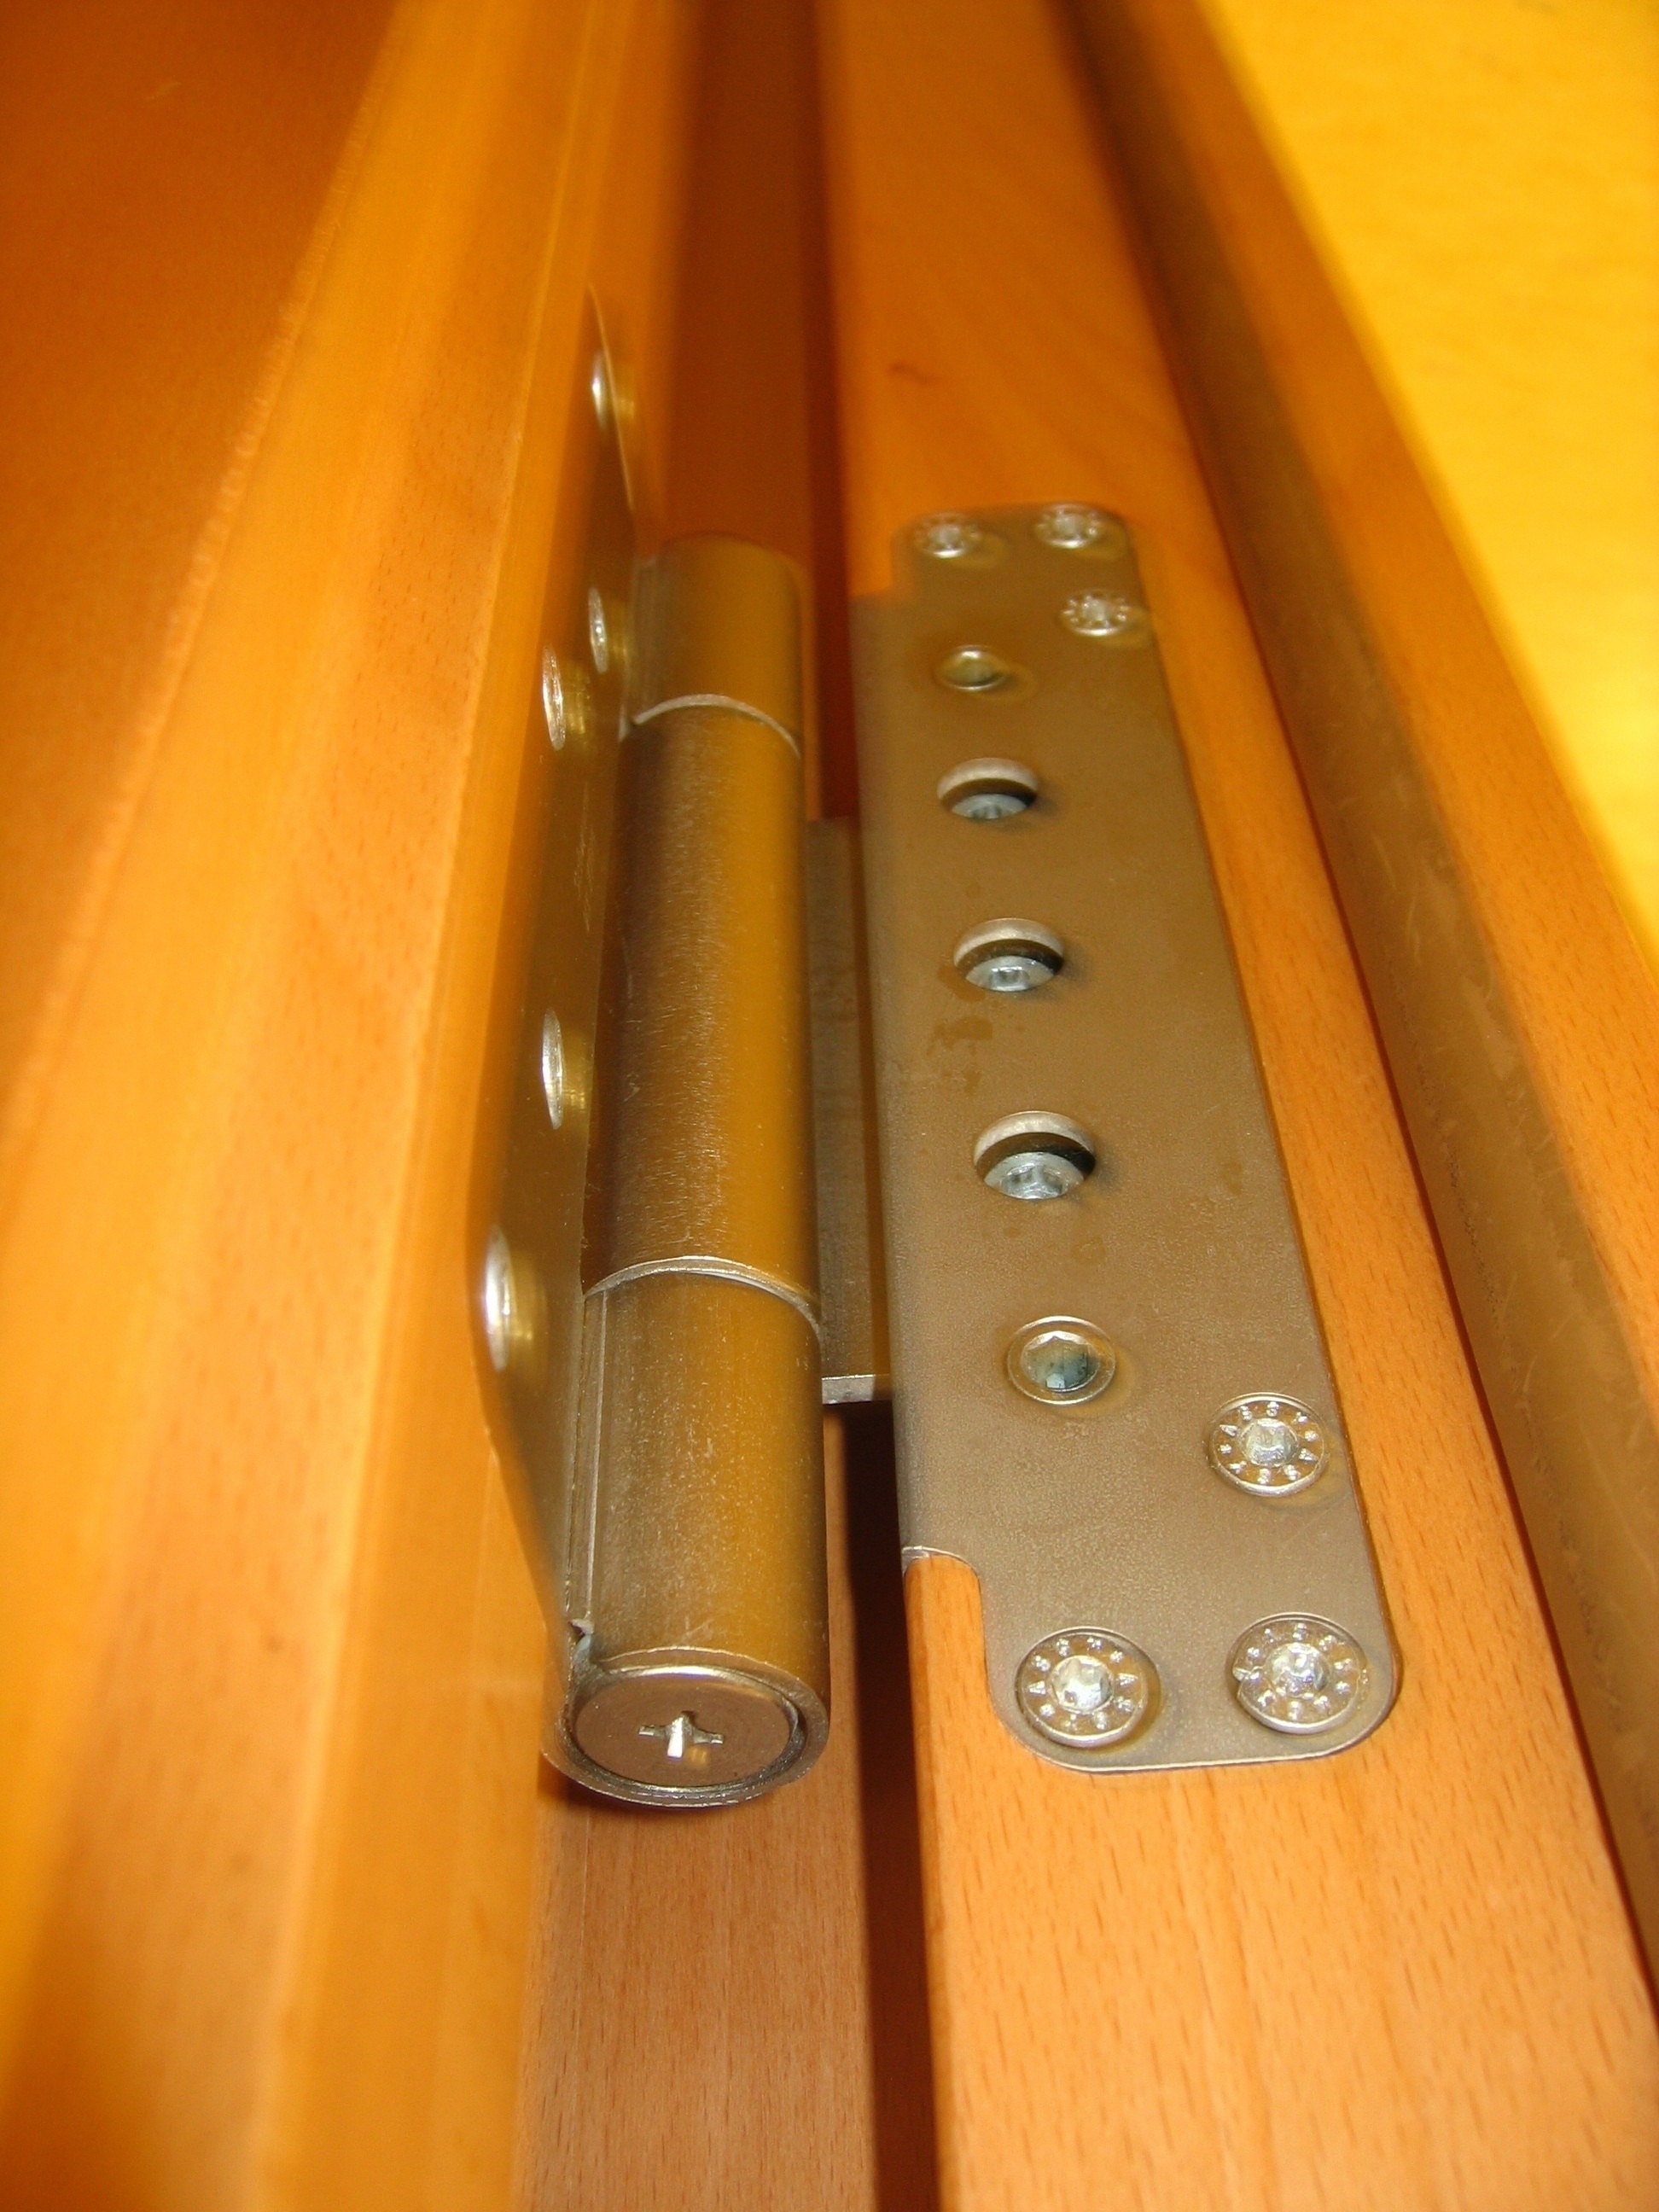
guitar, metal, door, security, musical instrument, front door, hinge, entry, input, screwed, string instrument, plucked string instruments, woodwind instrument, cue stick